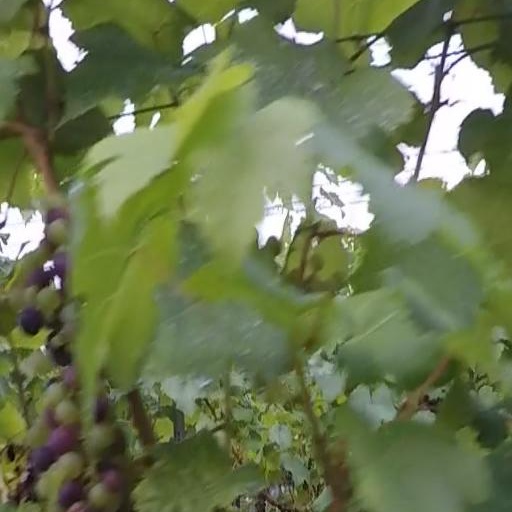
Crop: grape